Bill Porter (sound engineer)

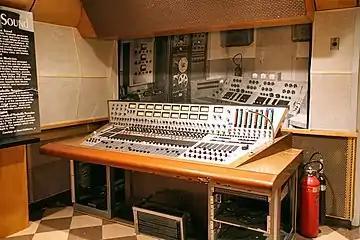
Porter's console at RCA Studio B in Nashville

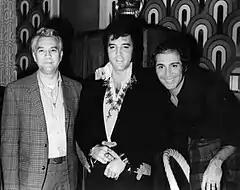
Porter with friends Elvis Presley and Paul Anka backstage at the Las Vegas Hilton on August 5, 1972

Porter began his engineering career in 1954 at WLAC-TV in Nashville, Tennessee. He mixed up to four microphones for television broadcast for $92 per week, equivalent to $ today. At nearby RCA Records in 1959, the chief engineer was transferred after angering Chet Atkins, and Porter applied for the position. He was told by an RCA executive in New York City that the job would ruin his marriage, but Porter said "I can handle that." He was hired at $148 per week, equivalent to $ today. He was given two weeks to learn all the equipment and how to mix up to 12 microphones for music recordings.